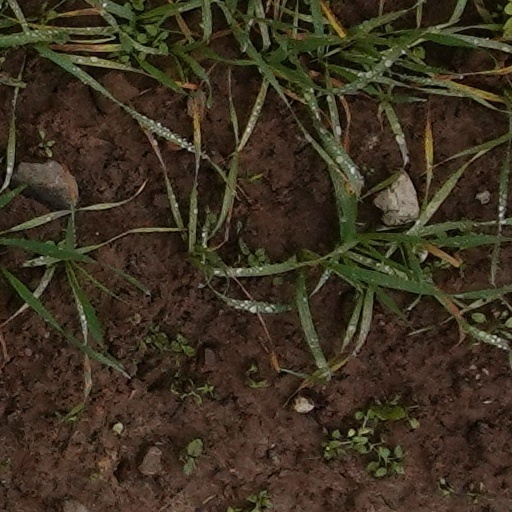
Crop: wheat